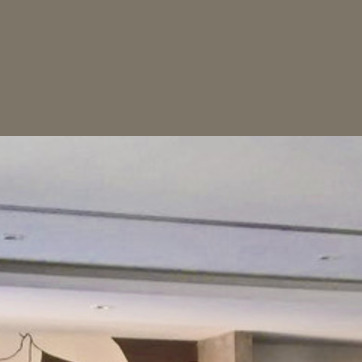
Material: painted